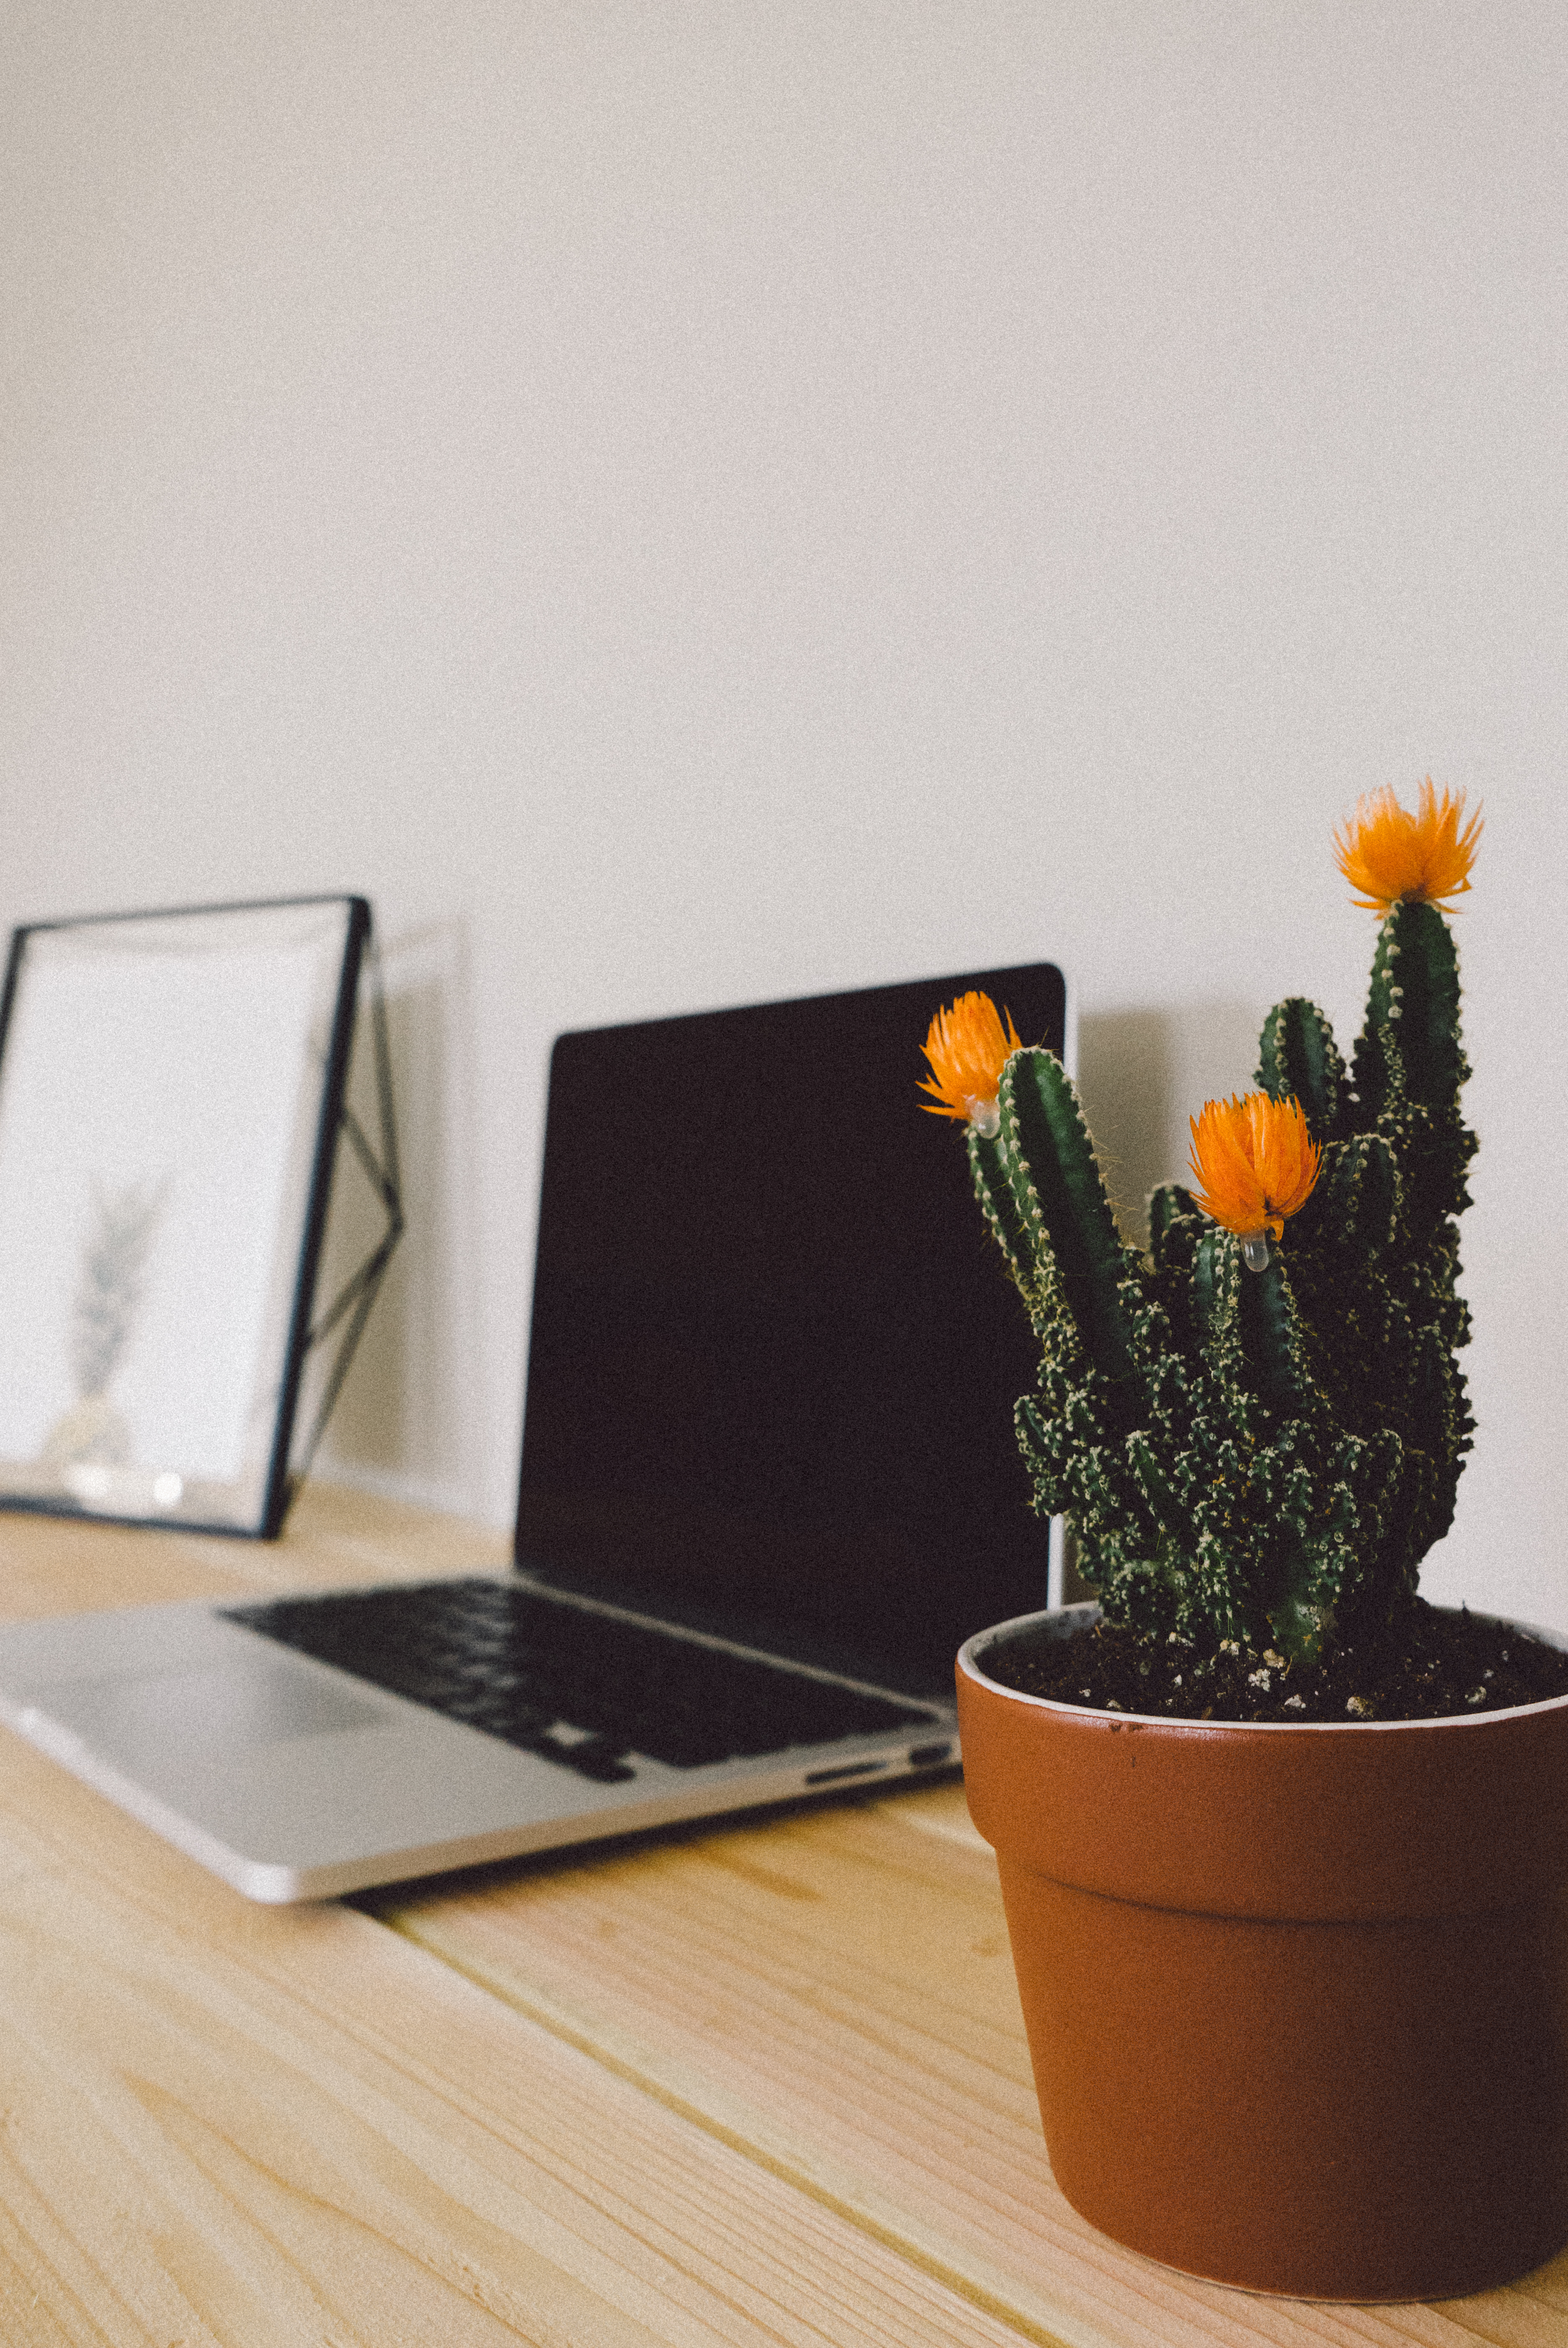
laptop, macbook, plant, flower, cactu, cacti, potted plant, art, design, flowerpot, flowering plant, land plant